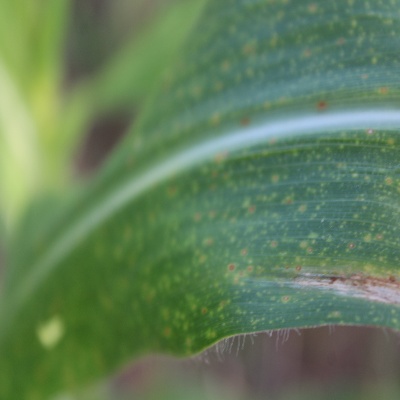
Crop: Maize
Condition: streak virus